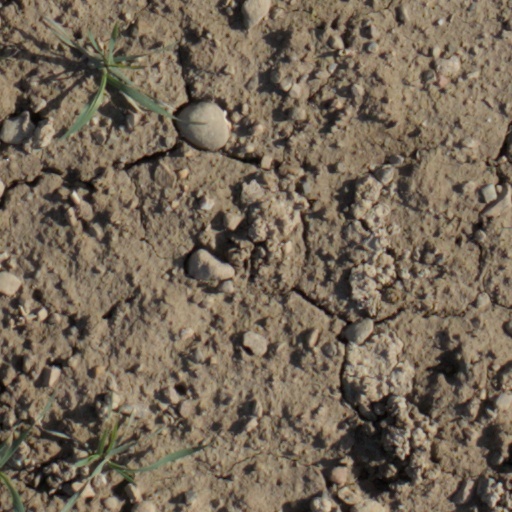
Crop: wheat